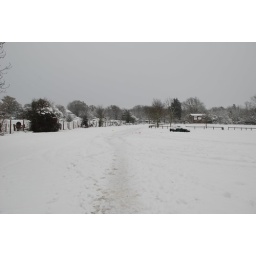
Top car park from gate near the horses